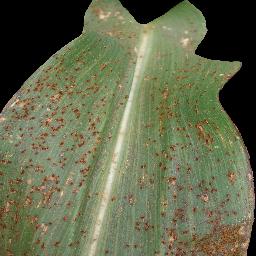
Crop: corn
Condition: (maize)_common_rust